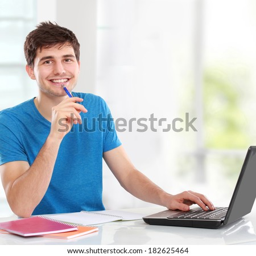
handsome college student using his laptop computer in the campus